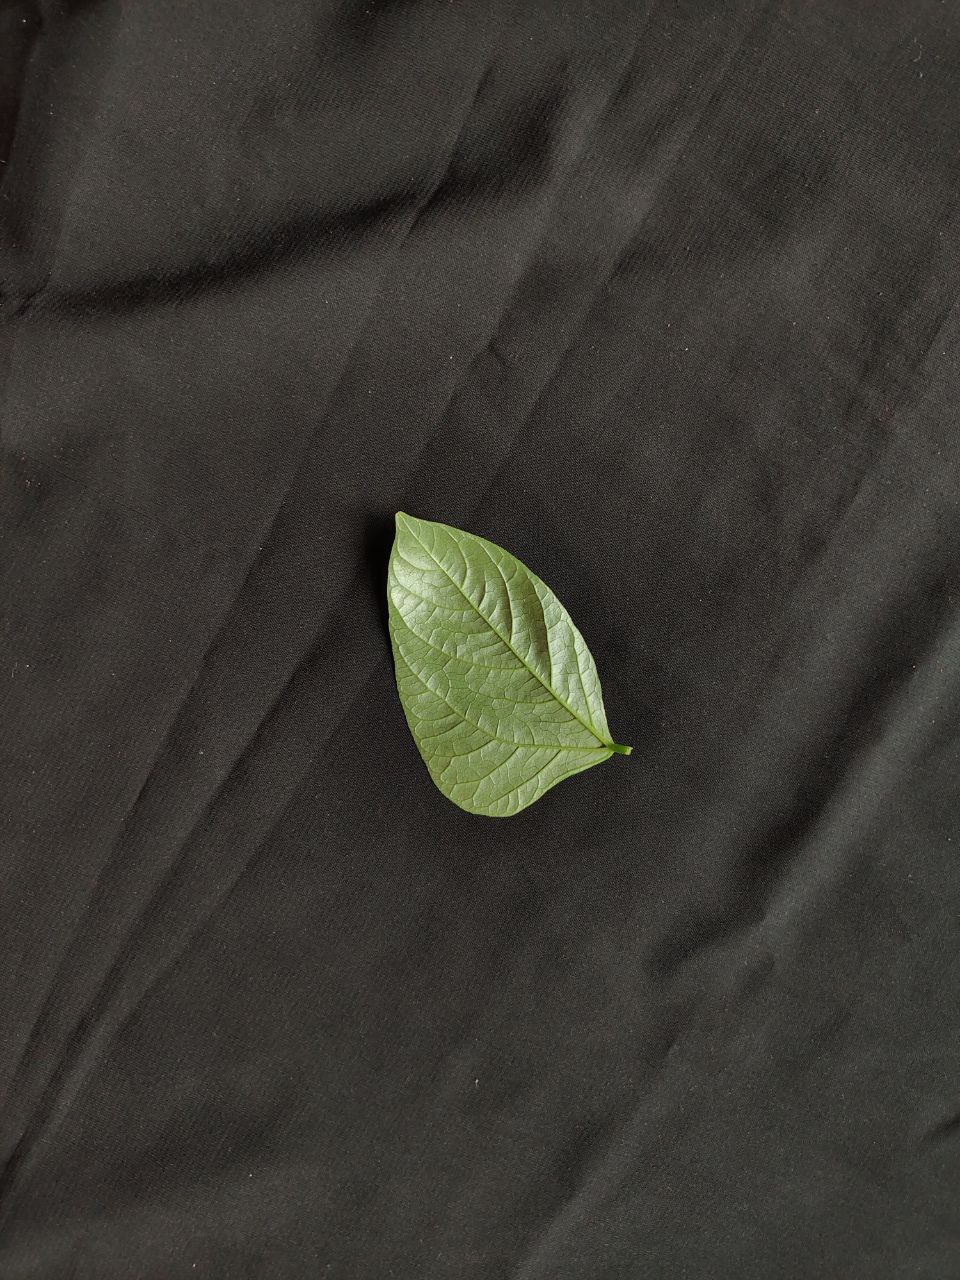
Crop: cowpea
Leaf condition: Fresh Leaf